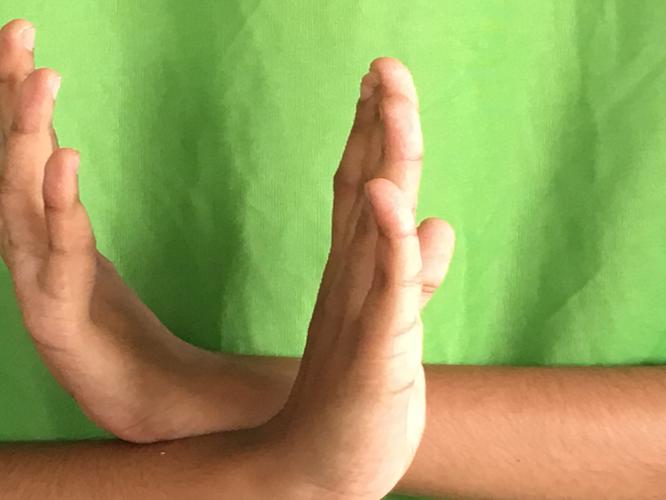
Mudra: Swastikam
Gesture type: double_hand